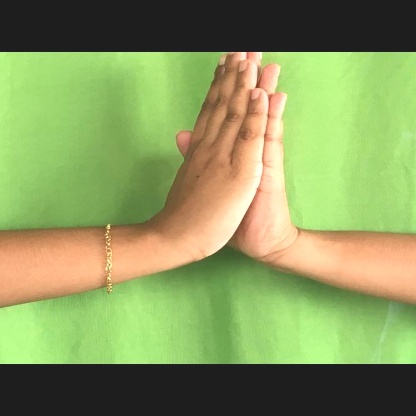
Mudra: Anjali